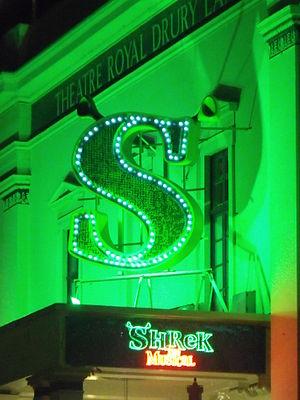
Shrek the Musical est une comédie musicale basée sur le film Shrek sorti en 2001, lui-même adapté du livre Shrek!, paru en 1990. Ce spectacle musical a été monté sur un livret et des paroles de David Lindsay-Abaire, avec les musiques de Jeanine Tesori.